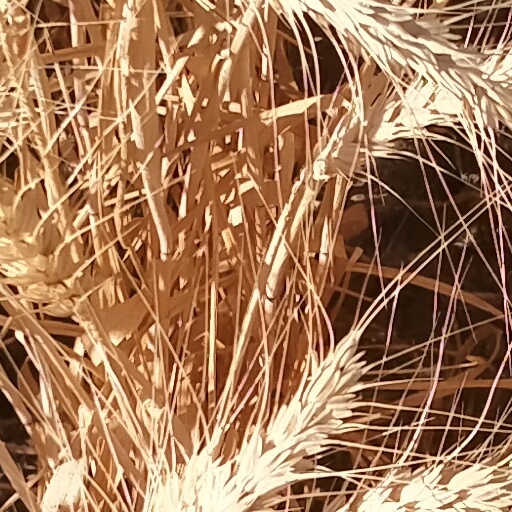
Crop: wheat